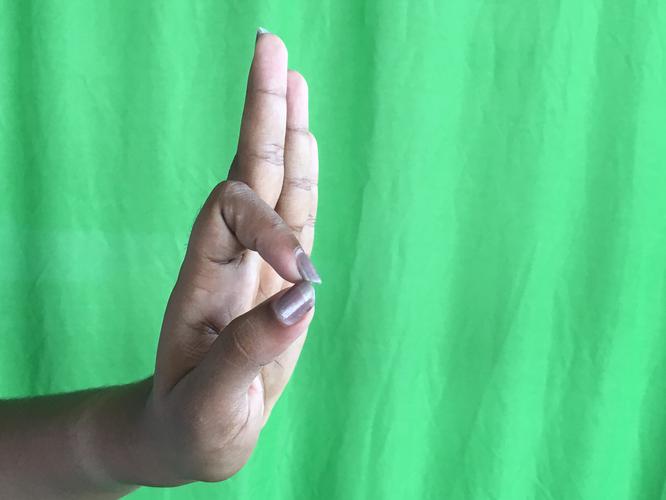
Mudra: Aralam
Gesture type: single_hand